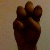
The image shows a hand gesture representing the letter 'E' in Indian Sign Language.